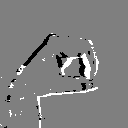
ASL letter: o